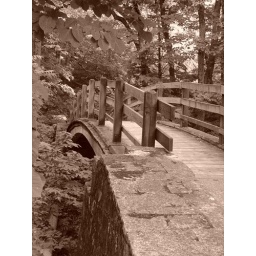
This old wooden bridge marks the beginning of a hiking trail in the Palisades Park at Savannah, Illinois.